Victor Joseph Delcambre

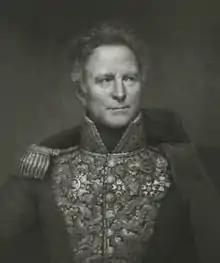
Brigadier General Baron Victor Joseph Delcambre

Brigadier General Victor-Joseph Delcambre, Baron de Champvert (10 March 1770 in Douai – 23 October 1858 in Paris) was a French military officer during the French Revolutionary and the Napoleonic wars. He was Chief of Staff of General d'Erlon's 1st Corps, part of the Army of the North, during the Waterloo Campaign of 1815.